Frozen meal

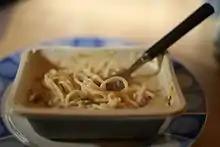
A British ready meal after being microwaved: spaghetti carbonara

Several smaller companies had conceived of frozen dinners earlier (see Invention section below), but the first to achieve widespread and lasting success was Swanson. The first Swanson-brand TV Dinner was produced in the United States and consisted of a Thanksgiving meal of turkey, cornbread stuffing, frozen peas and sweet potatoes packaged in a tray like those used at the time for airline food service. Each item was placed in its own compartment. The trays proved to be useful: the entire dinner could be removed from the outer packaging as a unit, the tray with its aluminum foil covering could be heated directly in the oven without any extra dishes, and one could eat the meal directly from the tray. The product was cooked for 25 minutes at and fit onto a TV tray table. The original TV Dinner sold for 98 cents, and had a first production run of 5,000 dinners.